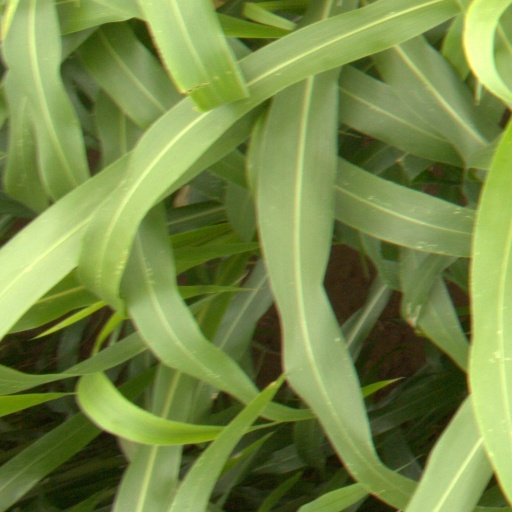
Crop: sorghum